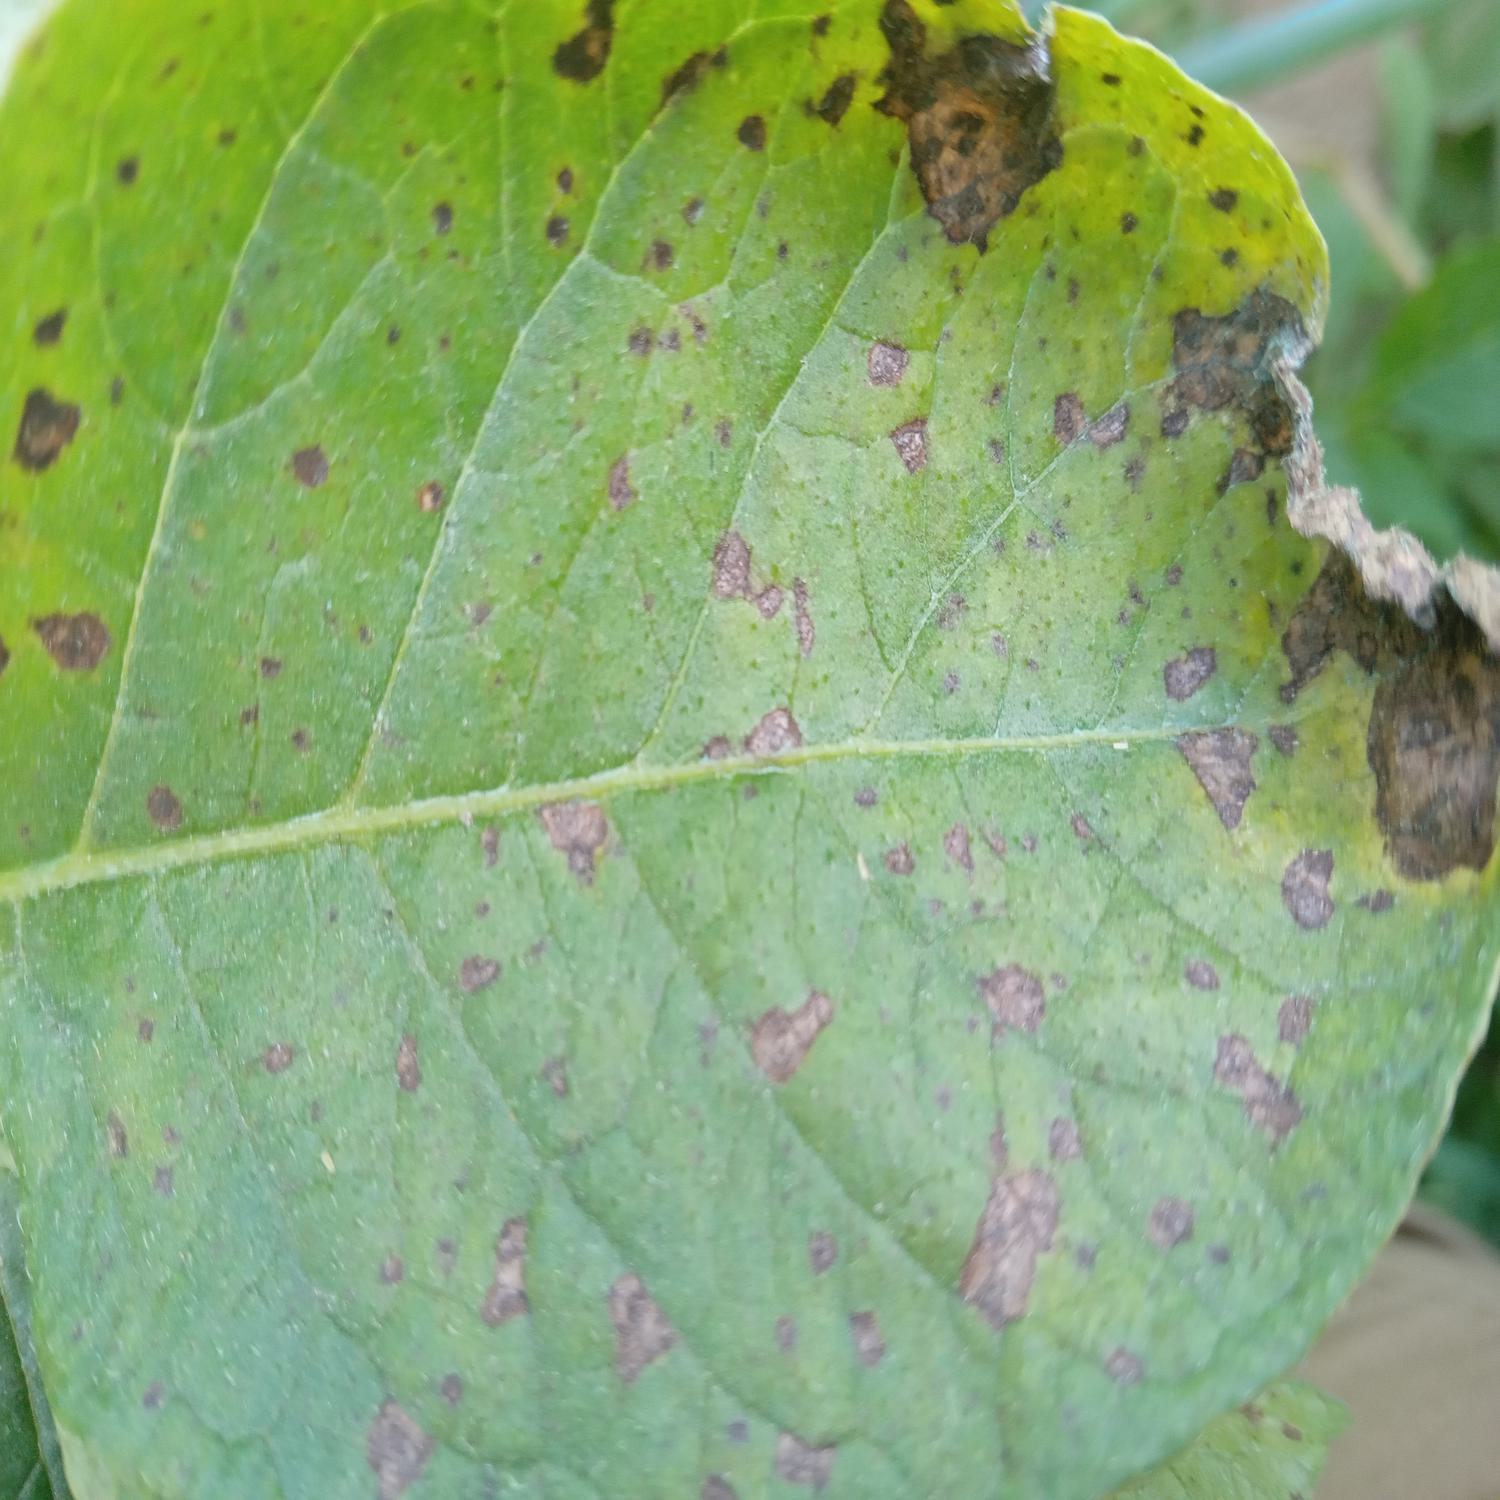
Label: Fungi